Possessor (film)

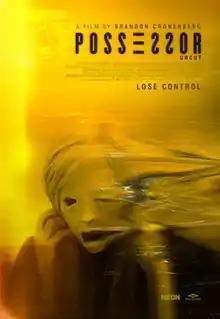
Theatrical release poster

Possessor is a 2020 science fiction psychological horror film written and directed by Brandon Cronenberg. It stars Andrea Riseborough and Christopher Abbott, with Rossif Sutherland, Tuppence Middleton, Sean Bean, and Jennifer Jason Leigh in supporting roles. Riseborough portrays an assassin who performs her assignments through possessing the bodies of other individuals, but finds herself fighting to control the body of her current host (Abbott).